Tetramorium immigrans

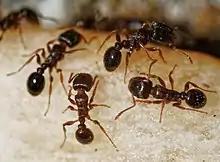
Tetramorium immigrans ants foraging, August 2022, Cincinnati, Ohio, US

"T. immigrans" serves as host to the ectoparasitic and workerless "Tetramorium inquilinum" ant. This parasitic ant spends its life clinging to the back of a pavement ant, particularly queens.